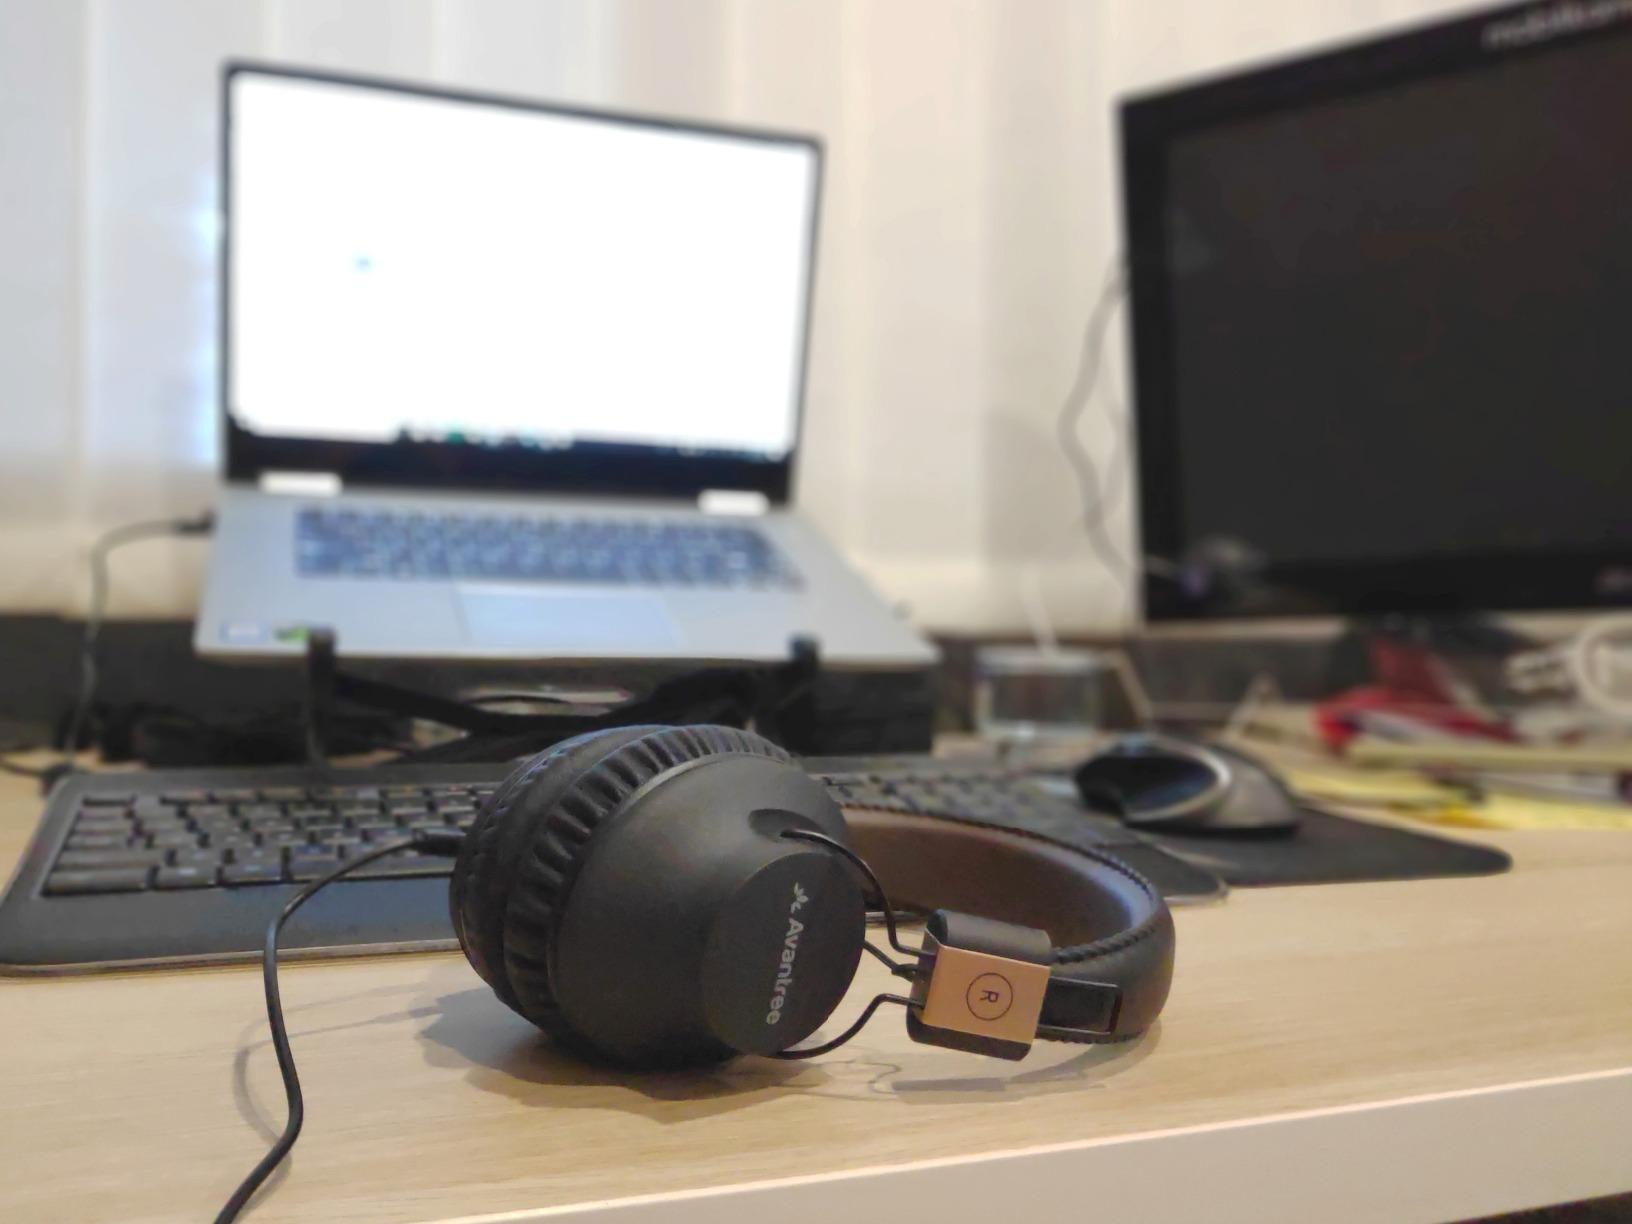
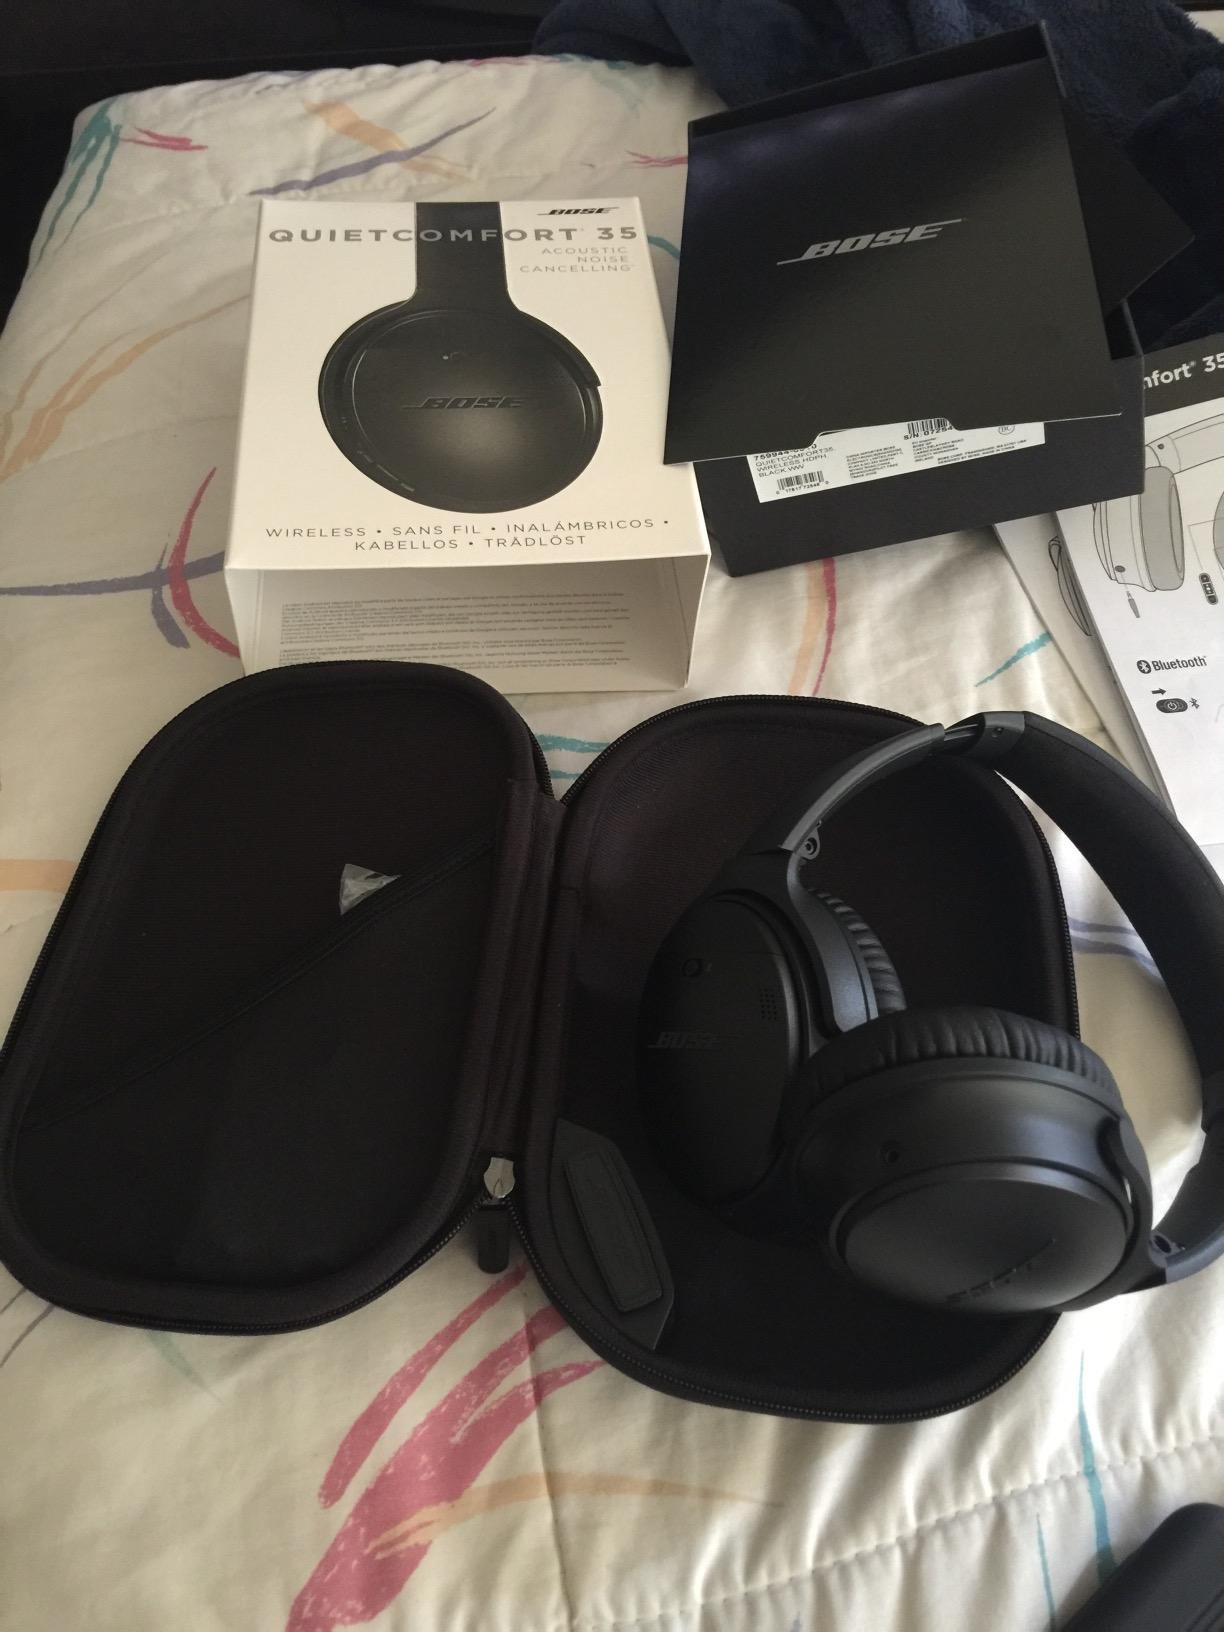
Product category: headphones
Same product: no